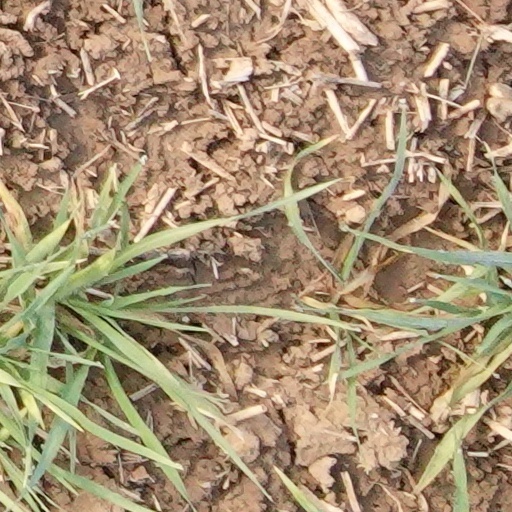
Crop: wheat